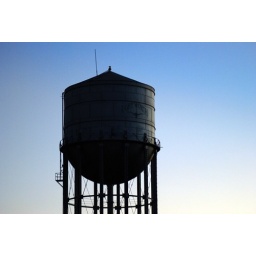
Fort Worth water tower near Lake Country